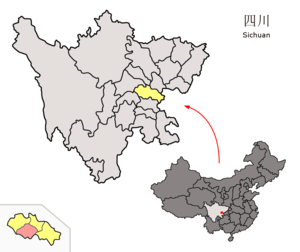
Le district de Yanjiang est une subdivision administrative de la province du Sichuan en Chine. Il est placé sous la juridiction de la ville-préfecture de Ziyang.